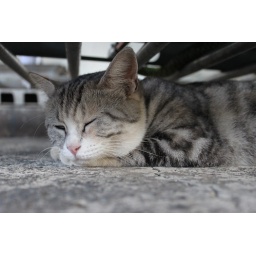
closeup of the cat sleeping under the gas stove